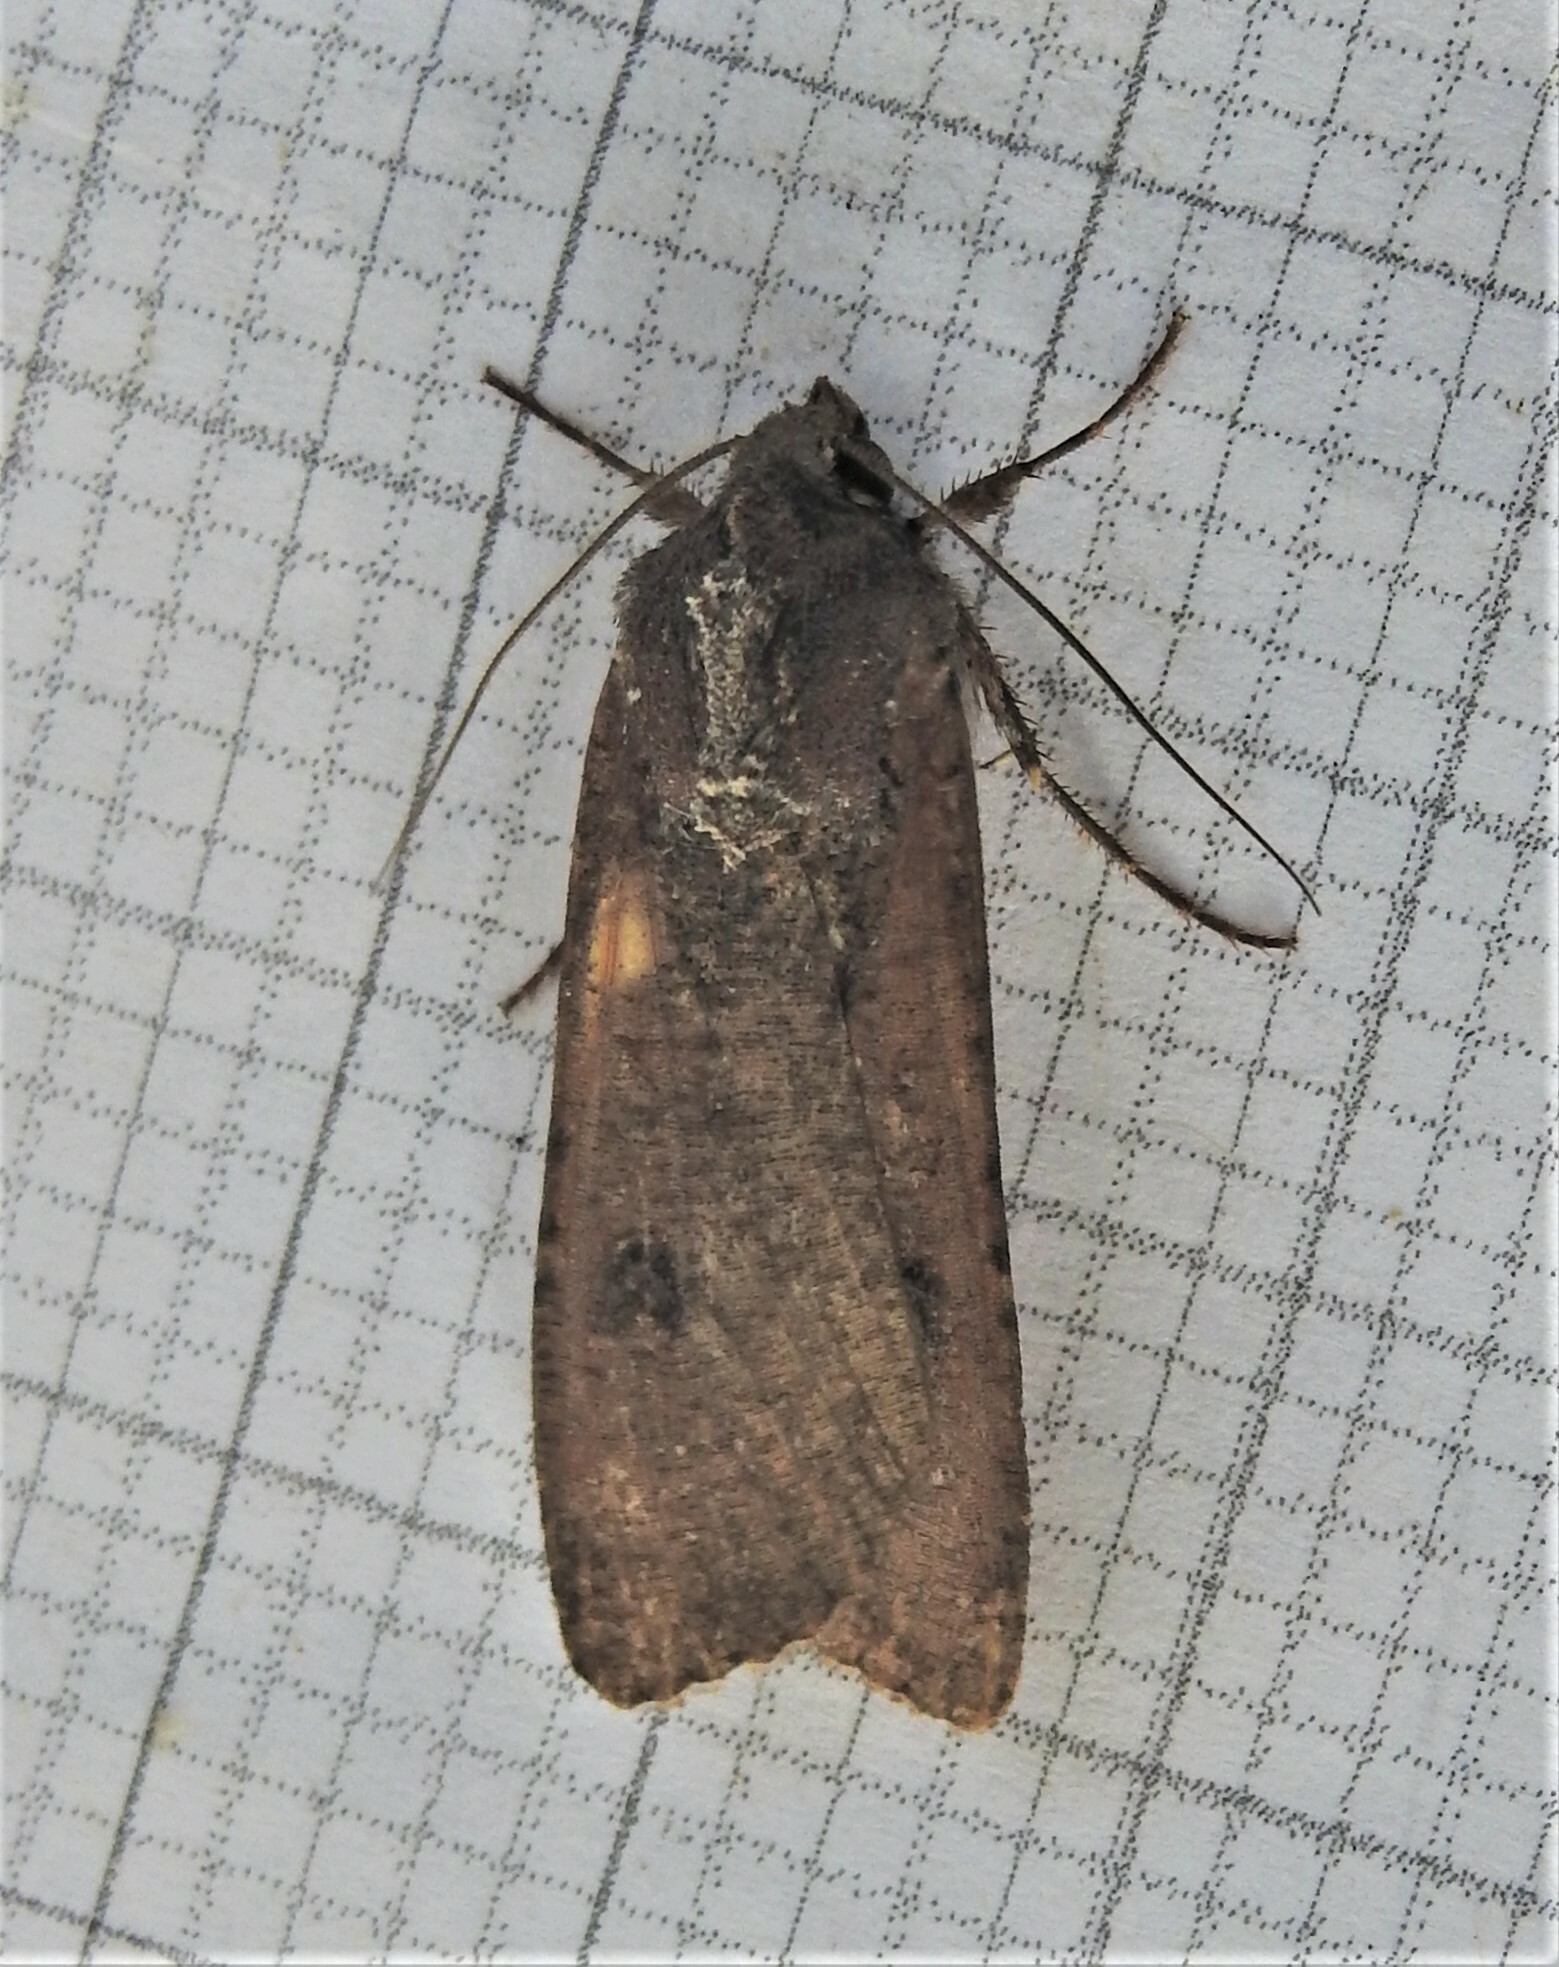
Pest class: cutworms